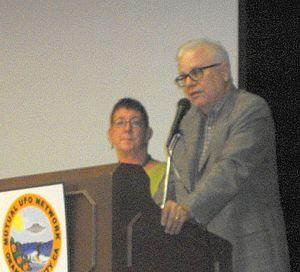
Louis Whitley Strieber, né le 13 juin 1945 à San Antonio au Texas, est un auteur américain d'horreur et de science-fiction. Il est principalement connu pour ses romans Wolfen, Warday et Les Prédateurs, ainsi que Communion, un livre dans lequel il relate l'enlèvement par des extraterrestres qu'il aurait vécu.